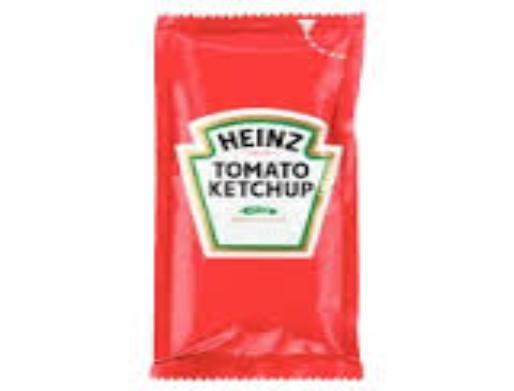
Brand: Heinz Tomato Ketchup
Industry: Food